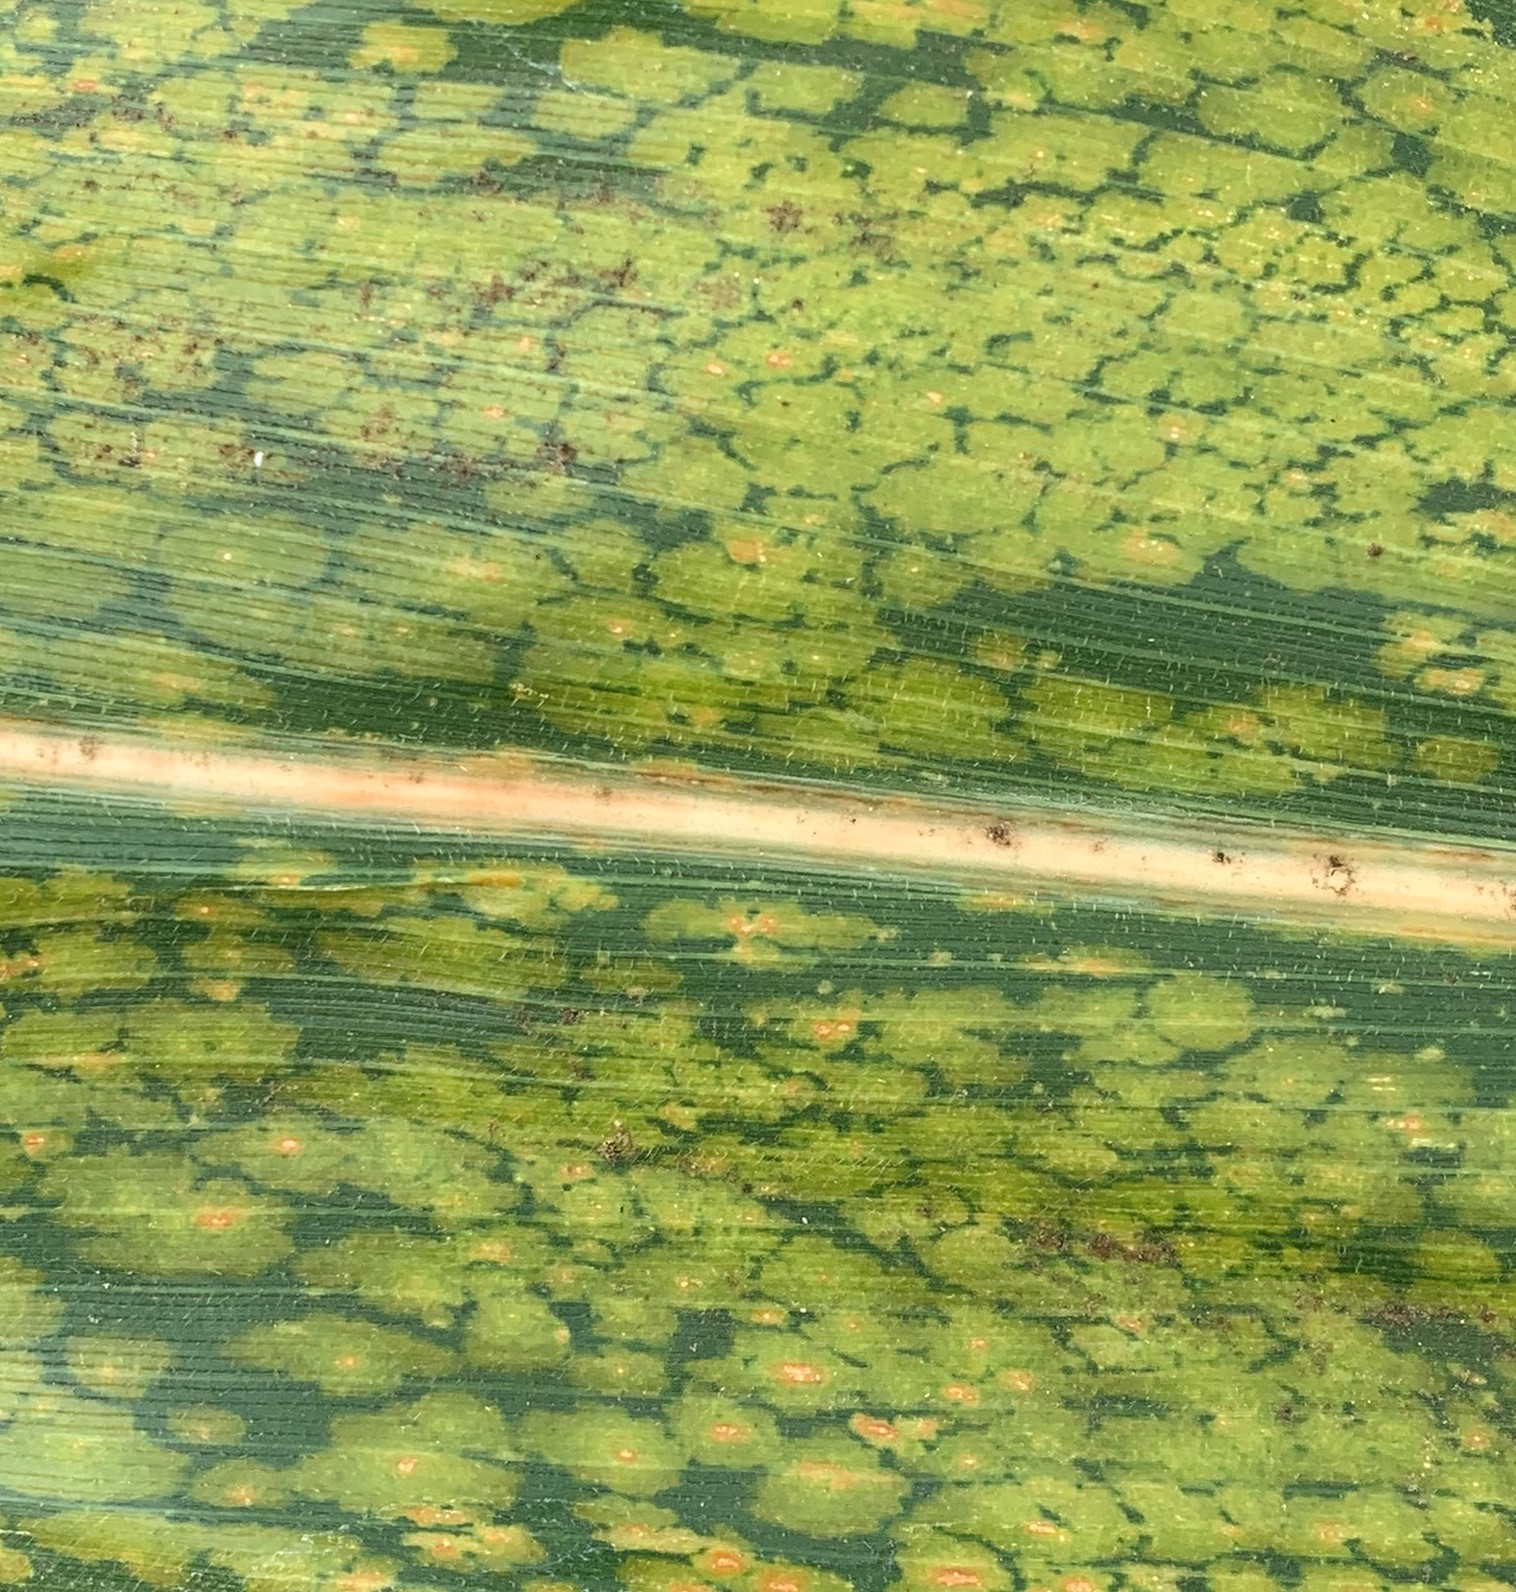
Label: MLN